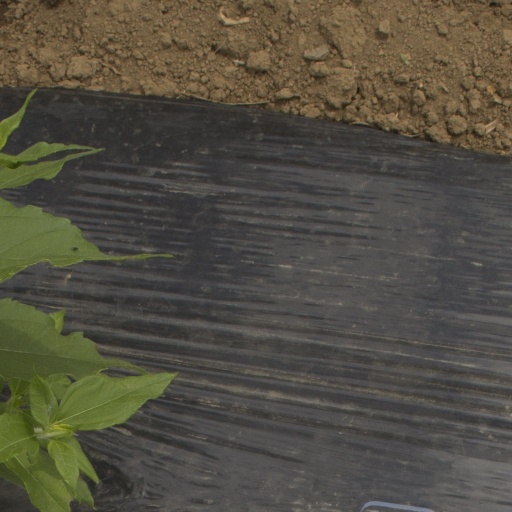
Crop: Jerusalem artichoke